Mount Analogue

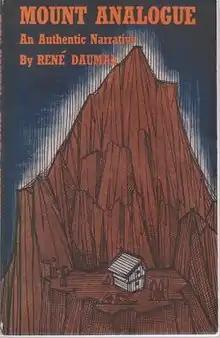
First English-language edition

Mount Analogue: A Novel of Symbolically Authentic Non-Euclidean Adventures in Mountain Climbing is a classic allegorical adventure novel by the early 20th-century French novelist René Daumal. The novel describes an expedition undertaken by a group of mountaineers to travel to and climb the titular Mount Analogue, an enormous mountain on a surreal continent which is invisible and inaccessible to the outside world, and which can only be perceived by the application of obscure knowledge. The central theme of mountaineering is extensively explored through literary and philosophical lenses.